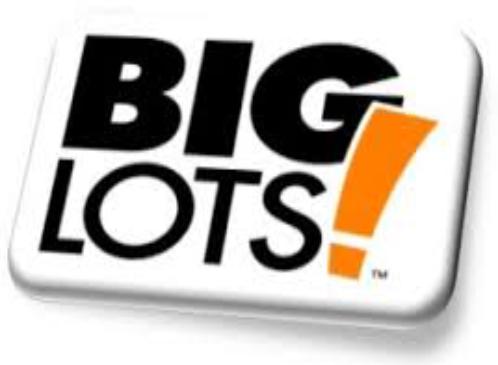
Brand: Big Lots
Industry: Necessities